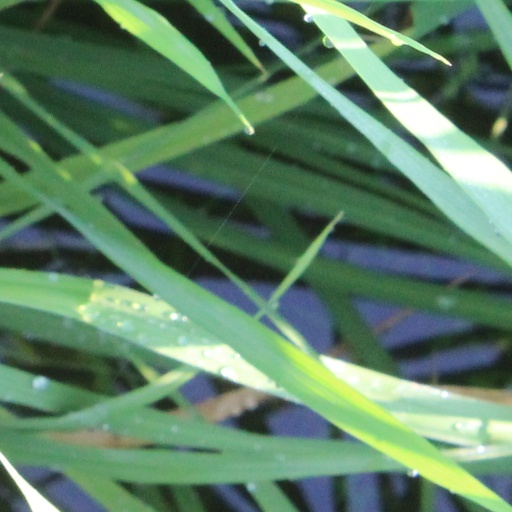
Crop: rice